Cirquent calculus

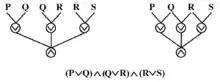
Linear logic understands the displayed formula as the left cirquent, while classical logic as the right cirquent

The basic version of cirquent calculus was accompanied with an ""abstract resource semantics"" and the claim that the latter was an adequate formalization of the resource philosophy traditionally associated with linear logic. Based on that claim and the fact that the semantics induced a logic properly stronger than (affine) linear logic, Japaridze argued that linear logic was incomplete as a logic of resources. Furthermore, he argued that not only the deductive power but also the expressive power of linear logic was weak, for it, unlike cirquent calculus, failed to capture the ubiquitous phenomenon of resource sharing.